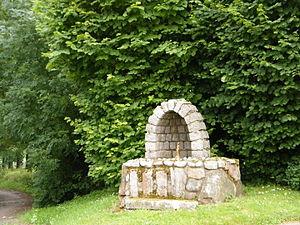
En sortie de Vacquerie
Bernaville est une commune française située dans le département de la Somme en région Hauts-de-France.